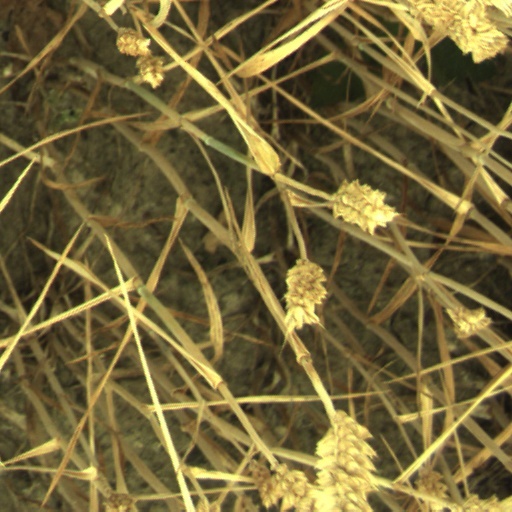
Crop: wheat